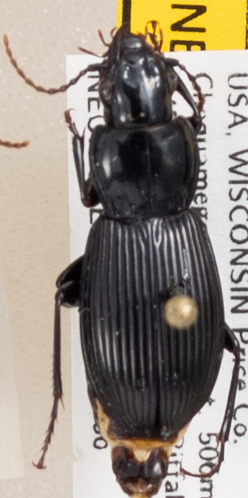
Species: Pterostichus novus
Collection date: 2019-08-06
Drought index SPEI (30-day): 0.608
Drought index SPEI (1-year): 1.45
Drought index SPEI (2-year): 1.13